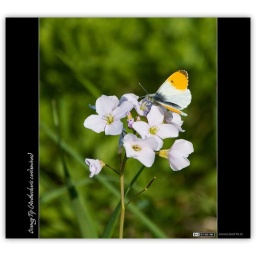
A male Orange Tip butterfly (Anthocharis cardamines) feeding on a Cuckoo-flower (Cardamine pratensis) in Duffel, Belgium.